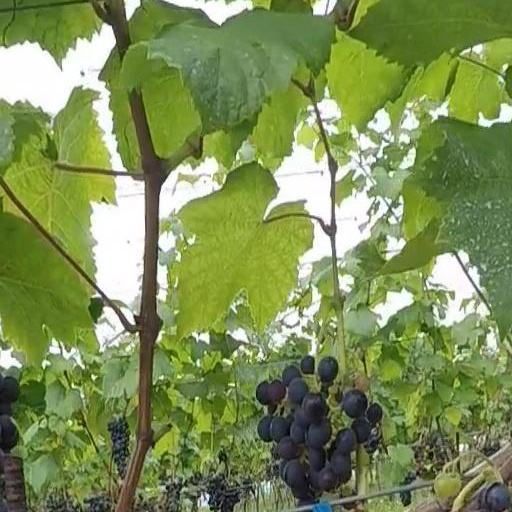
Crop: grape